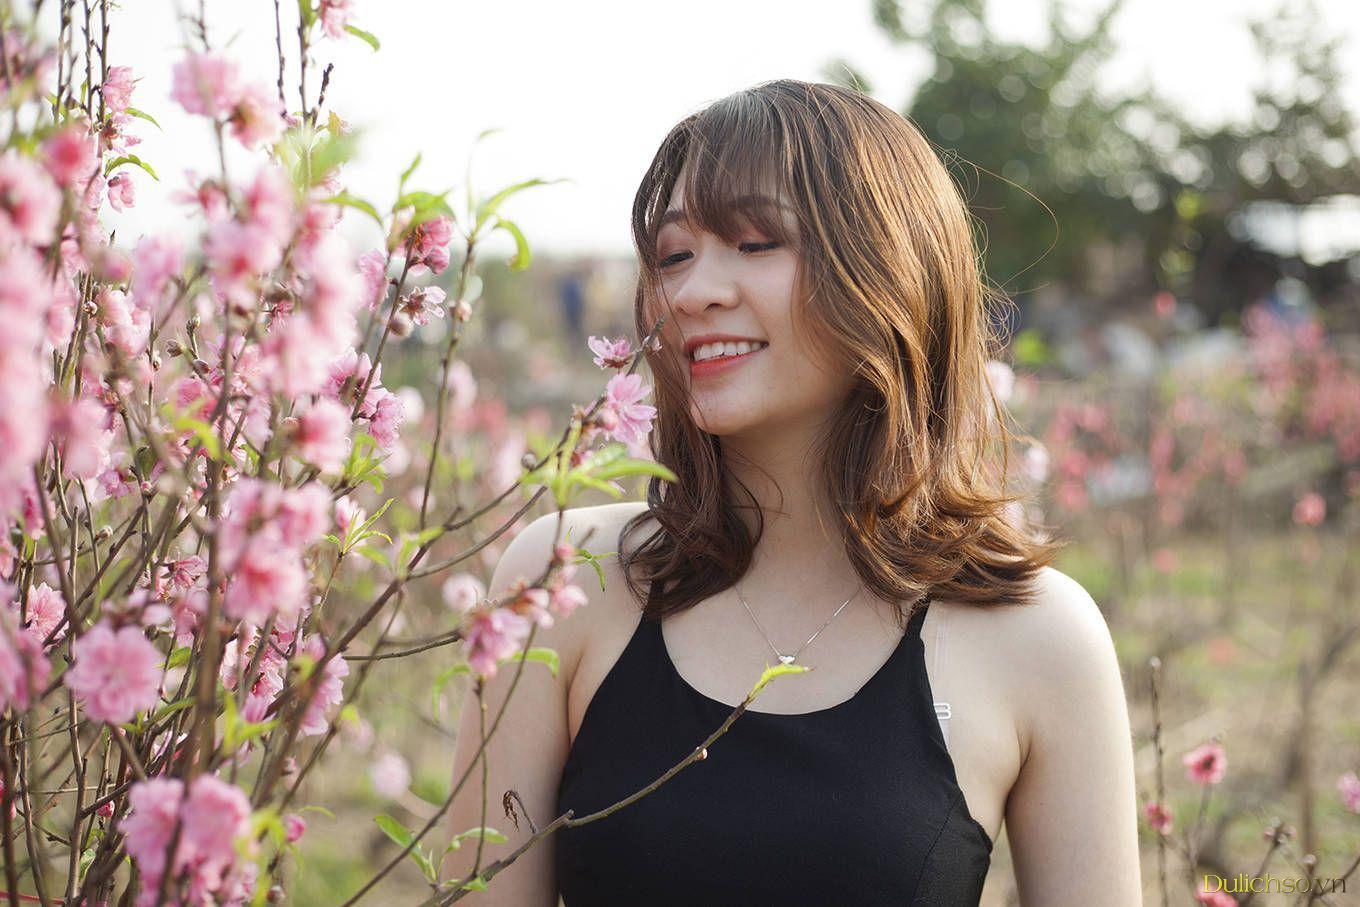
cô gái mặc áo màu đen có mái tóc màu nâu